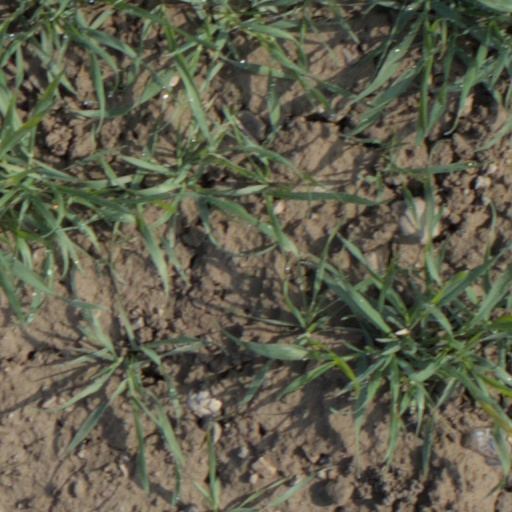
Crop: wheat